1950–51 Aston Villa F.C. season

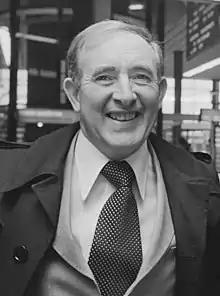
Danny Blanchflower in 1976

Aston Villa played the 1950–51 English football season in the Football League First Division, the top-tier of English football and manager, George Martin's 1st season.